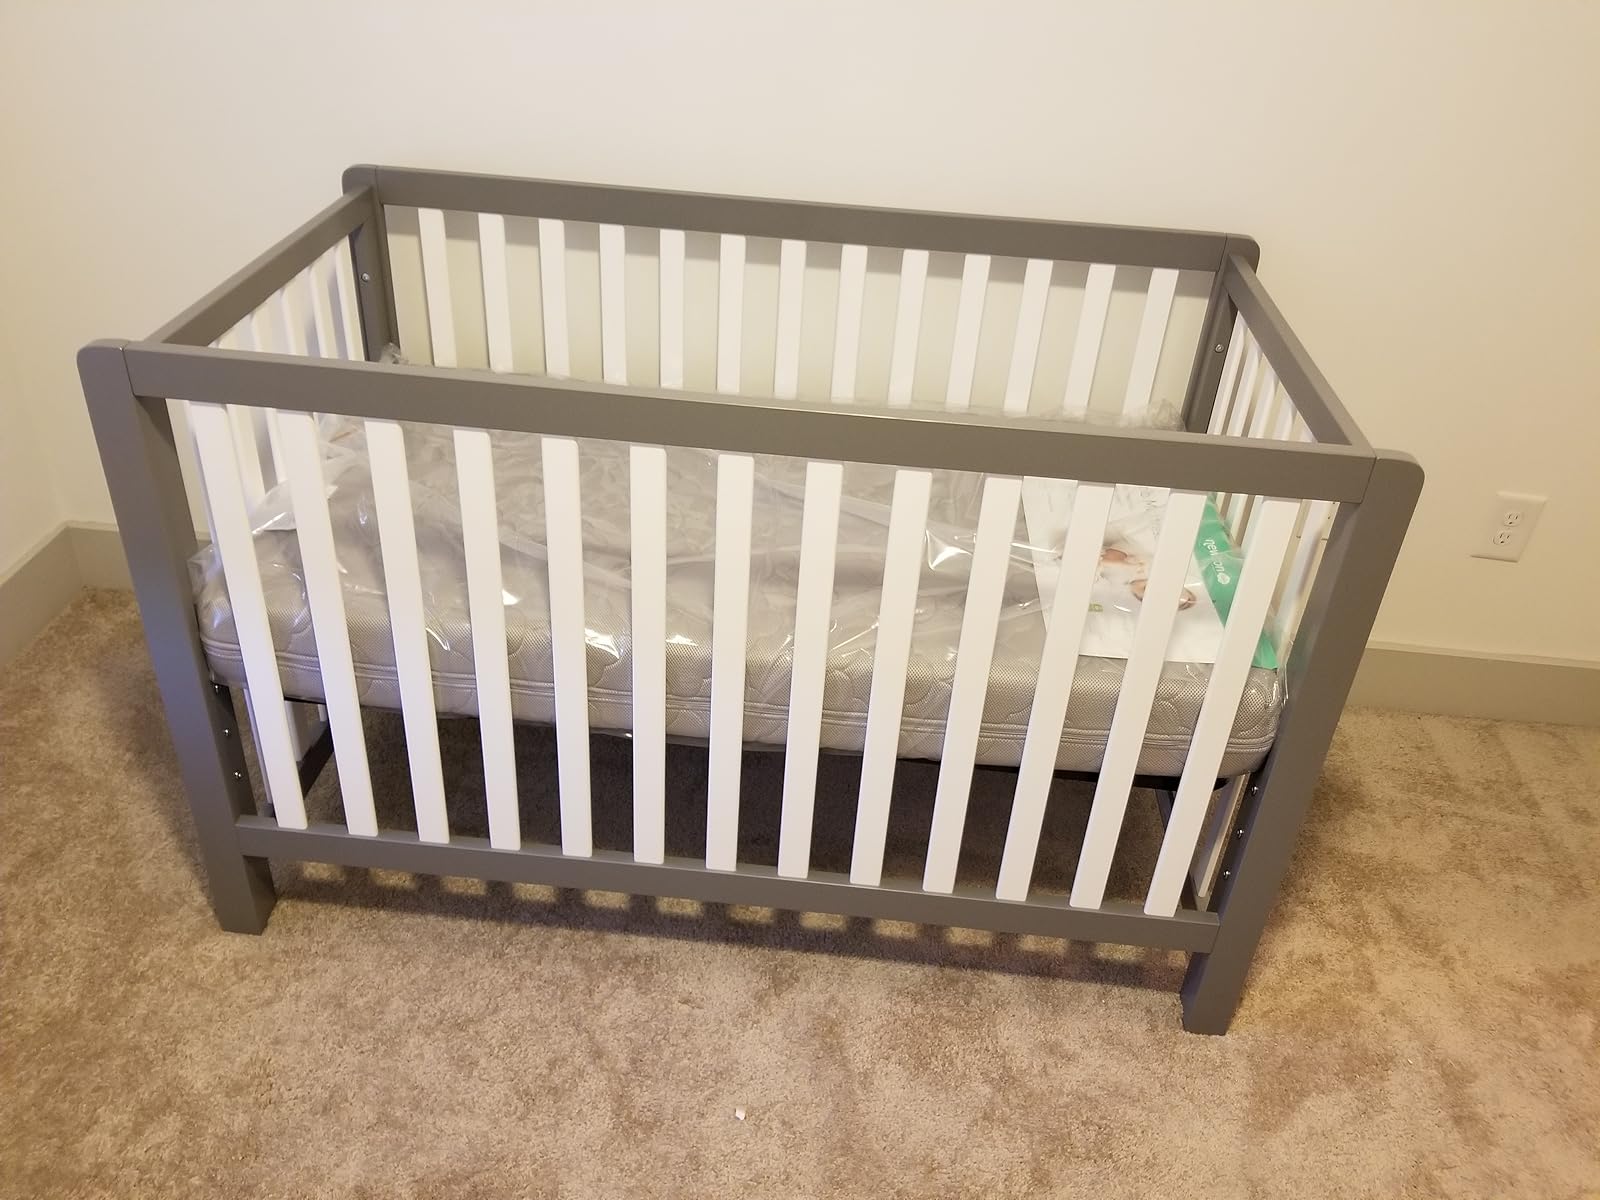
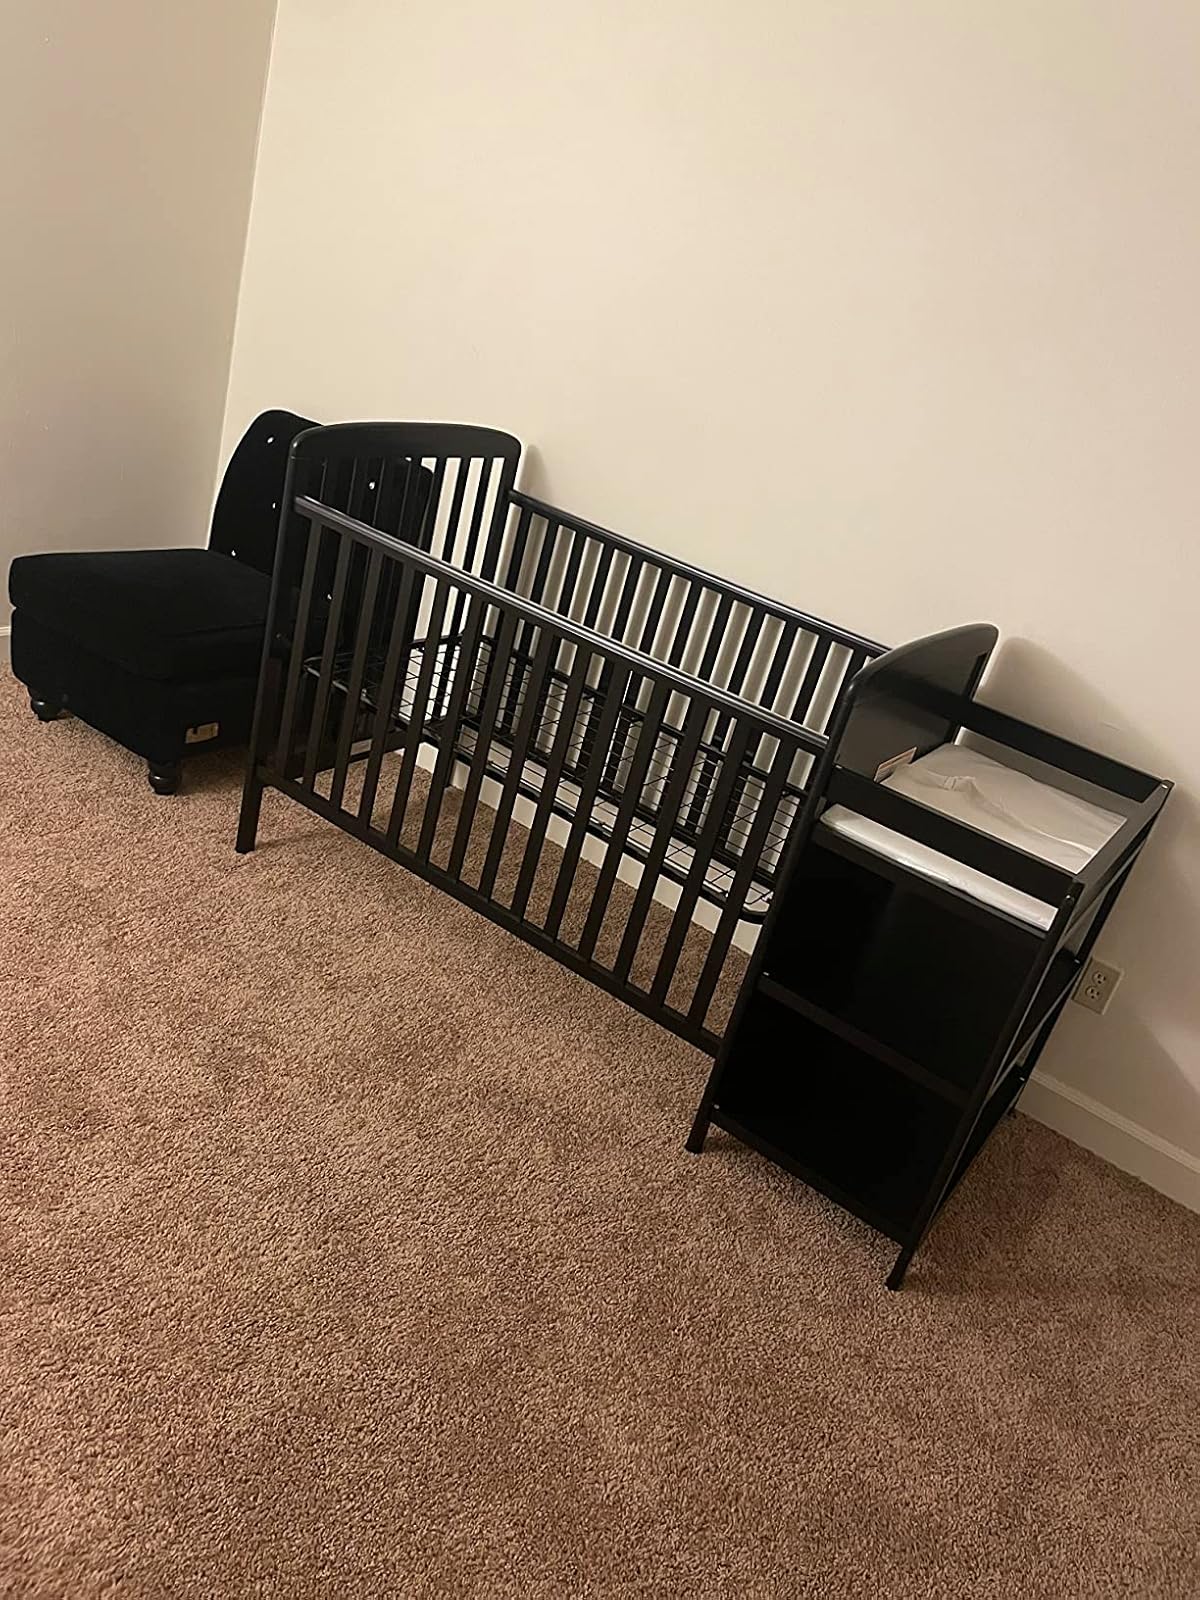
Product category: products_crib
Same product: no